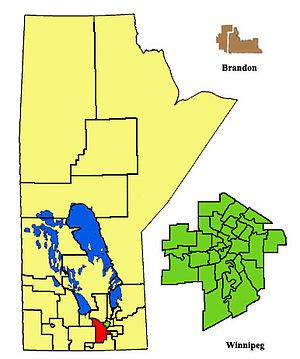
Morris est une ancienne circonscription électorale provinciale du Manitoba. Cette circonscription de la vallée de la Rivière Rouge a été représentée à l'Assemblée législative de 1879 à 2019.